Acanthinodera

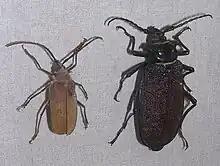
The male (left) is smaller and lighter colored than the female.

The species has a particularly marked sexual dimorphism, which originally led naturalists to classify the male and female as distinct species. The male measures 5–6 cm, is light brown and furry. The female is black and measures between 8–9 cm on average, although specimens exceeding 12 cm in length have also been found. The male is nocturnal and can fly, but the female is diurnal and does not fly.